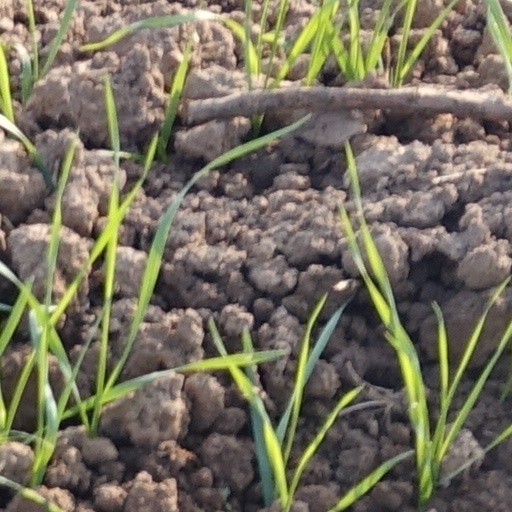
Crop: wheat